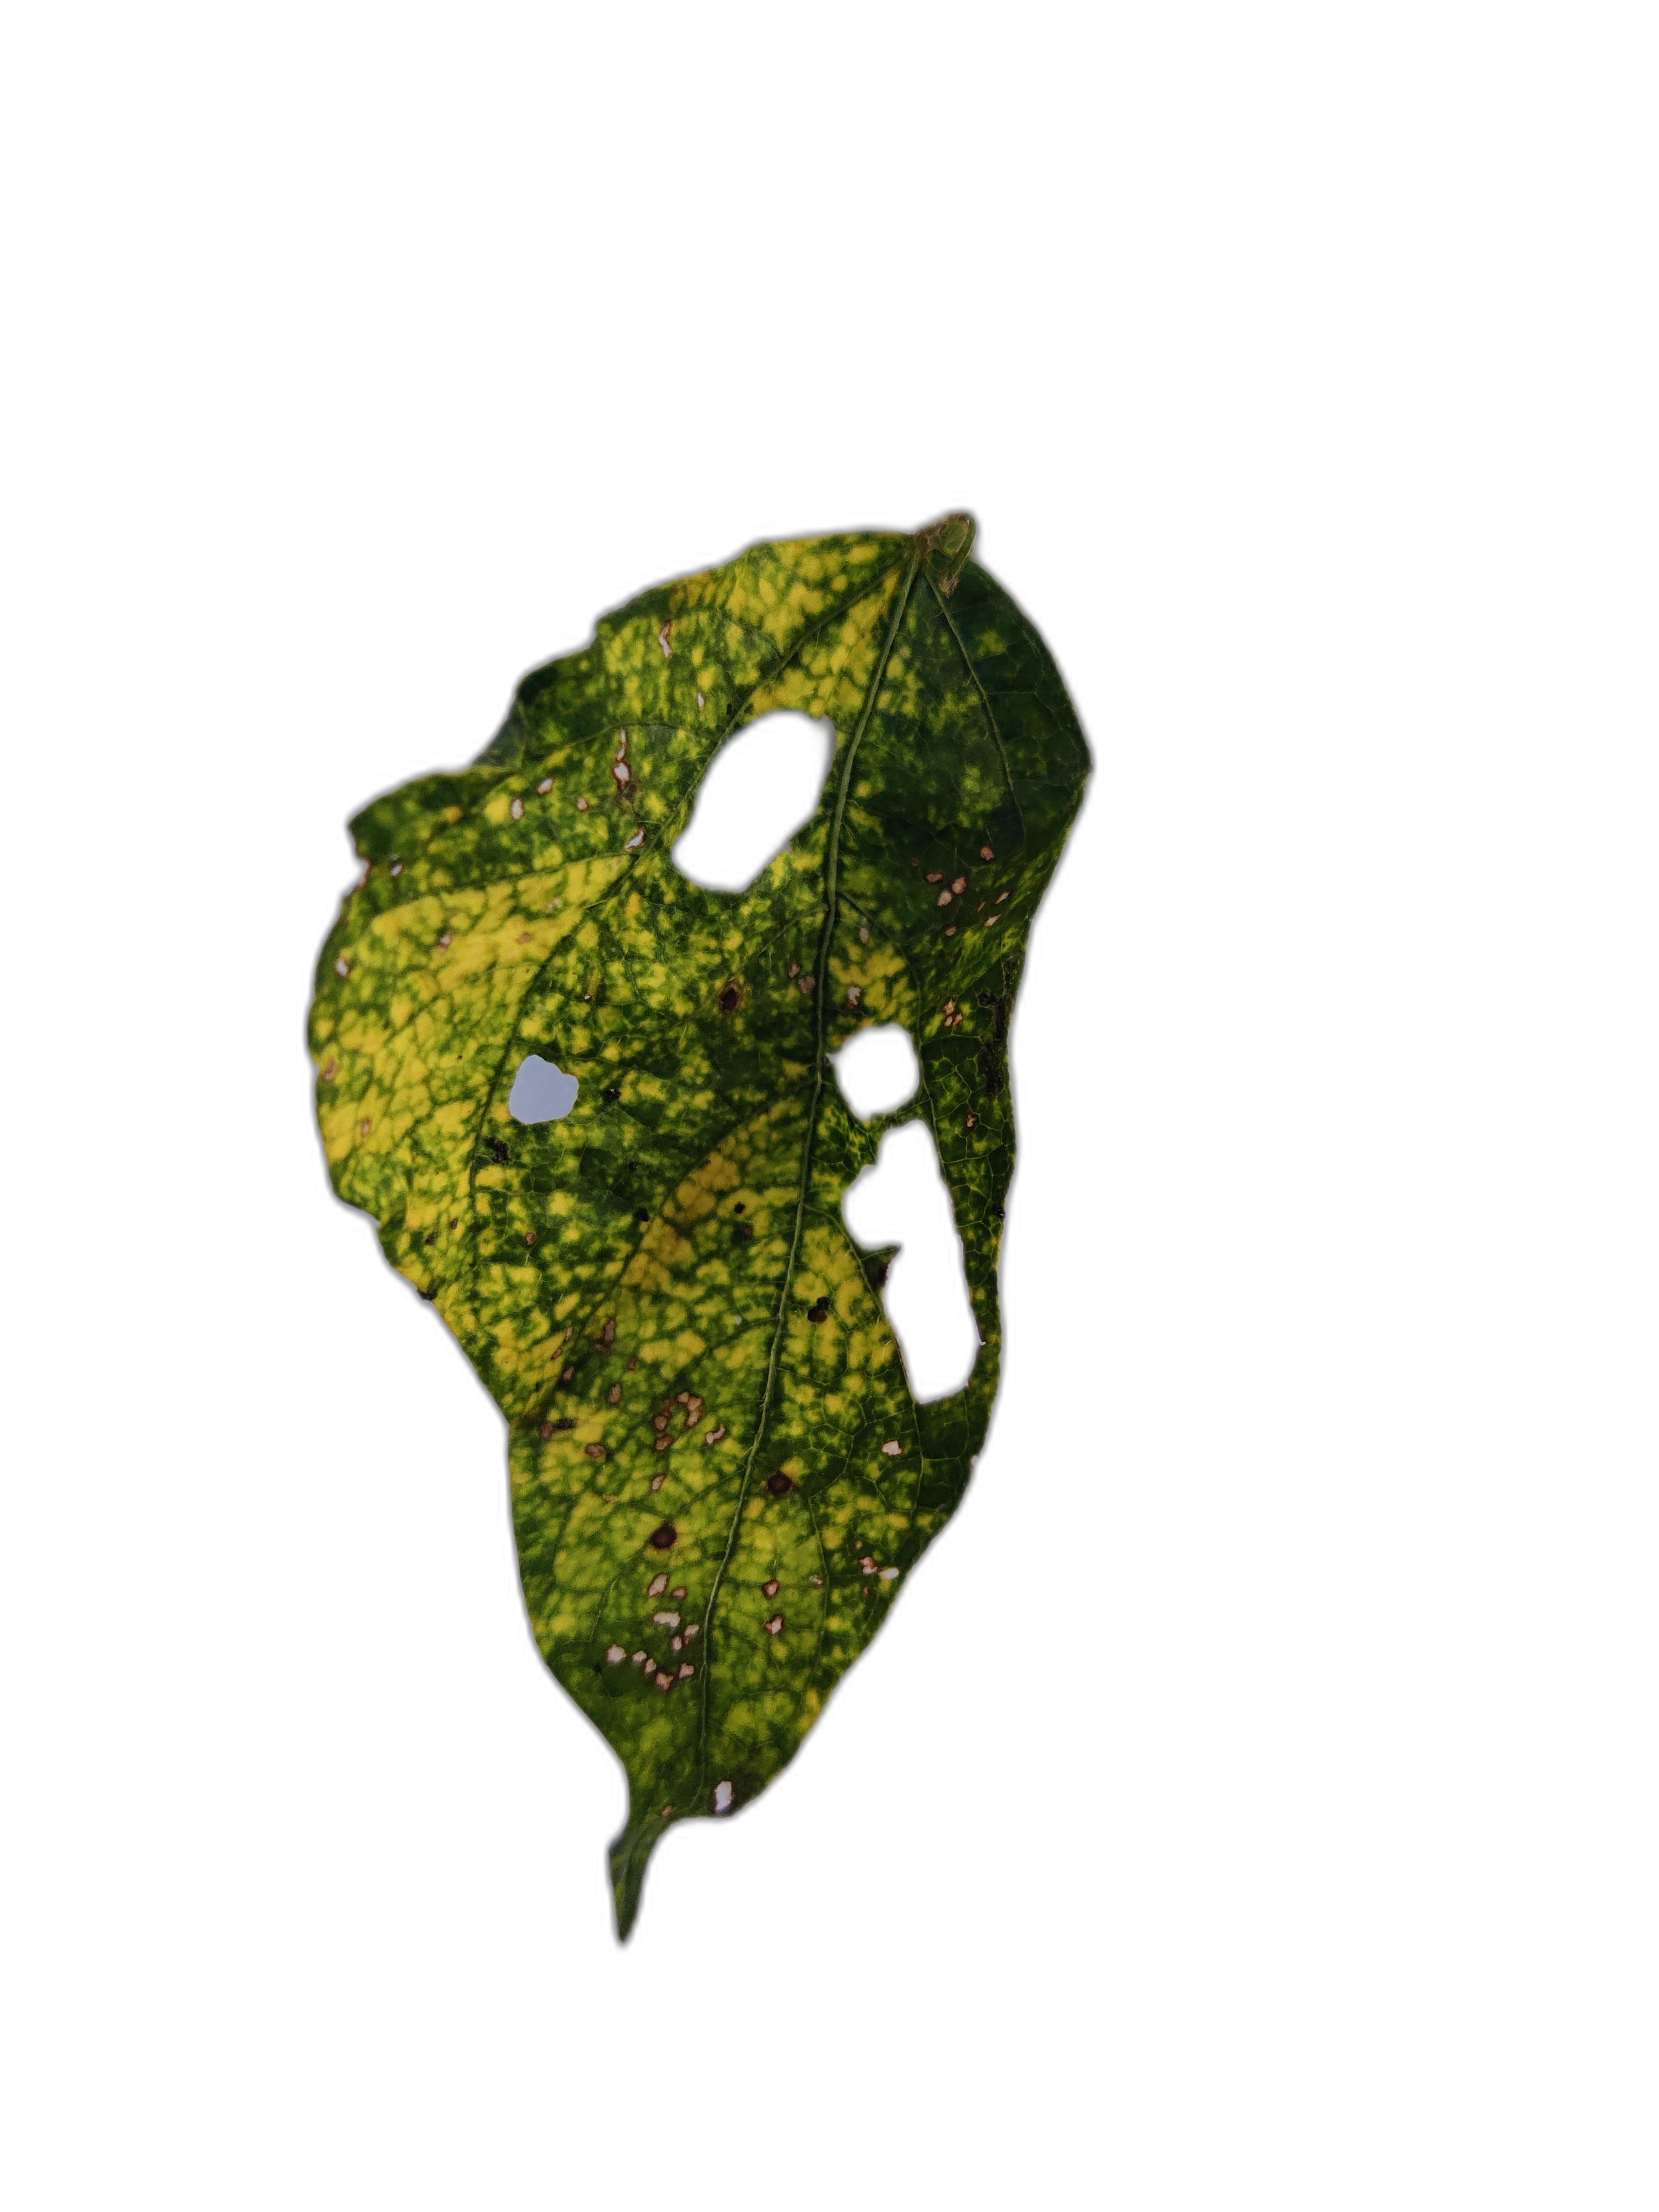
Label: Yellow Mosaic